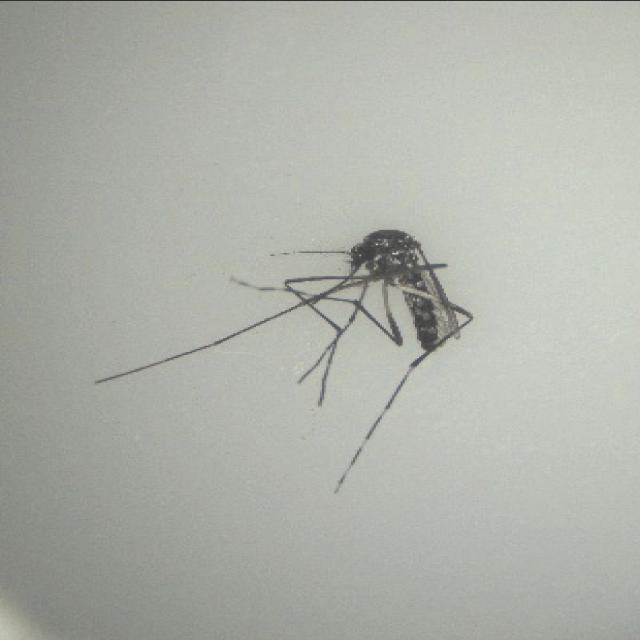
Species: aedes_albopictus